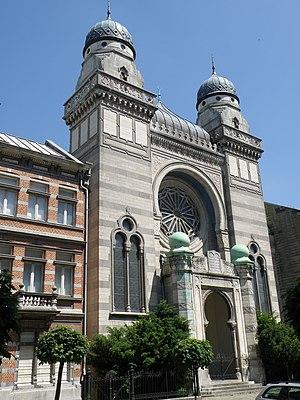
Anvers, Belgique. Synagogue, dite hollandaise, de style mauresque, sise Bouwmeestersstraat (ci-devant rue des Architectes). Oeuvre de Joseph Hertogs et Ernest Stordiau (1893).